Thomaz Bellucci

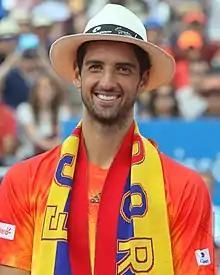
Bellucci at the 2016 Ecuador Open Quito Final

Thomaz Cocchiarali Bellucci (born 30 December 1987, in Tietê) is a Brazilian former professional tennis player. He achieved a career-high singles ranking of World No. 21 in July 2010.